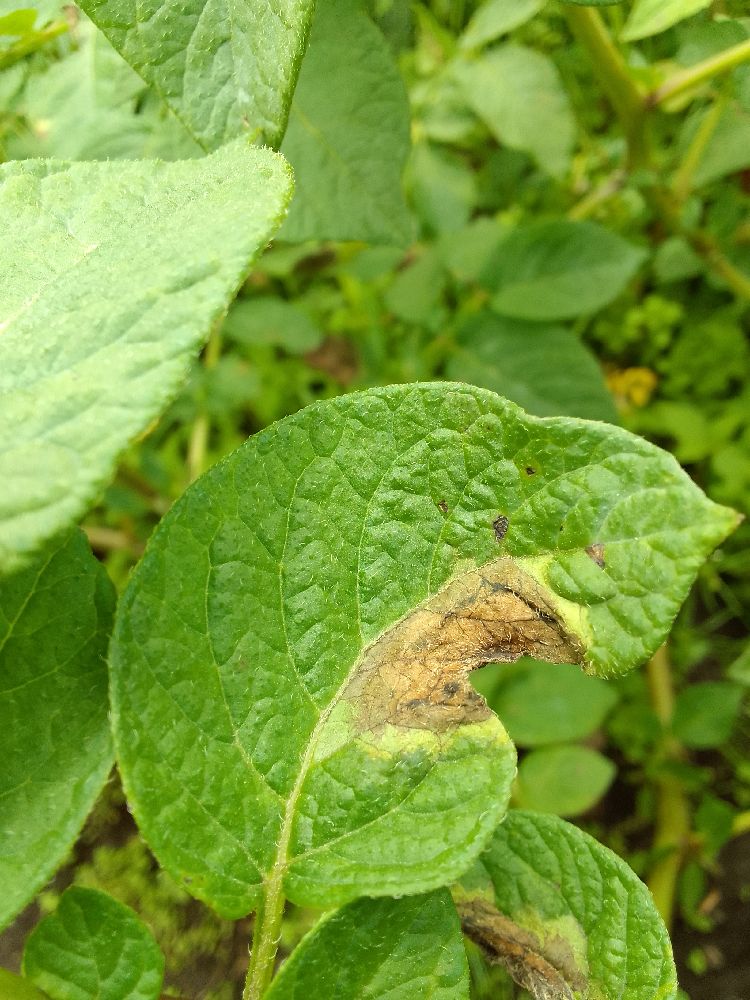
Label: Late blight